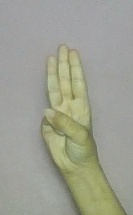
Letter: thaa